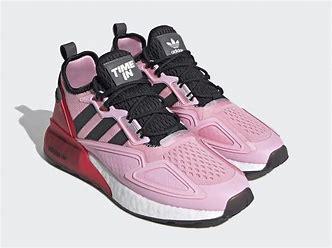
Brand: Adidas
Model: ZX 2K